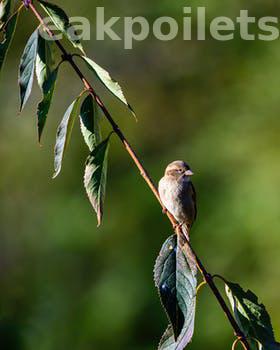
Label: Watermark